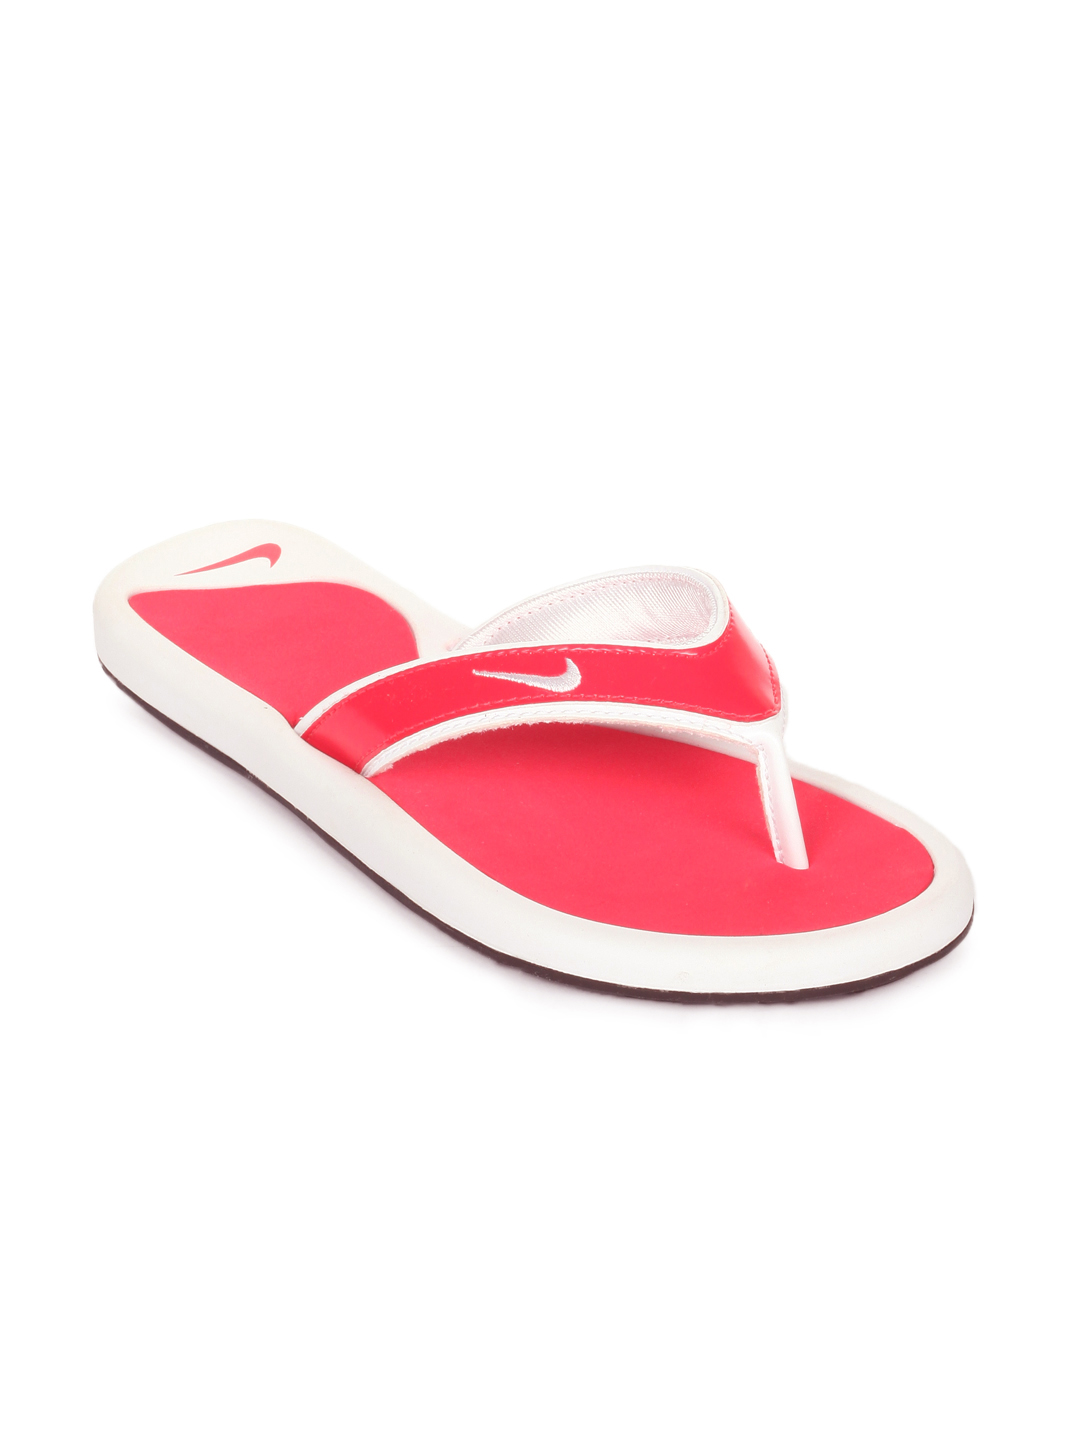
Nike Women Snapper Thong Red Flip Flops
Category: Footwear / Flip Flops / Flip Flops
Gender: Women
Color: Red
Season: Summer 2012
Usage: Casual